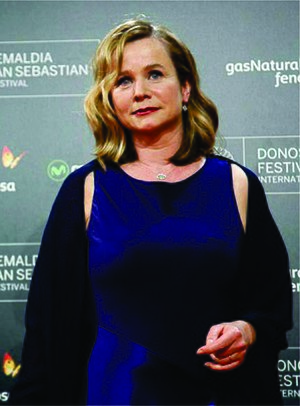
Emily Watson
Emily Margaret Watson, OBE er en engelsk teater-, tv- og filmskuespiller. Watson brød igennem i rollen som Bess McNeill i Lars von Triers film Breaking the Waves fra 1996, hvor hun blev nomineret til en Oscar i kategorien bedste kvindelige hovedrolle. Hun blev nomineret igen i 1998 for rollen som Jacqueline du Pré i filmen Hillary og Jackie.